Group S Challenge

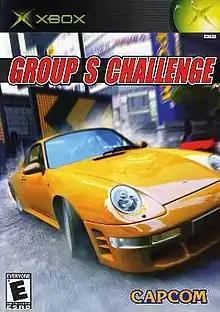
North American Xbox cover art featuring the 1996 RUF CTR2 (foreground) and the 1999 Mazda RX-7 (background)

Group S Challenge, known in Japan as , is a 2003 racing video game developed by DigitalStudio and published by Capcom for the Xbox. It features fully licensed cars, including from Ford, Chevrolet, and Ruf.